Evren Korkmaz

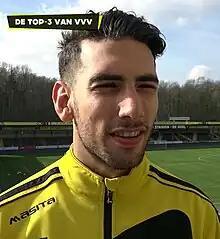
Korkmaz in 2019

Evren Korkmaz (born 27 April 1997) is a Turkish professional footballer who plays as a defender for Turkish club Batman Petrolspor.